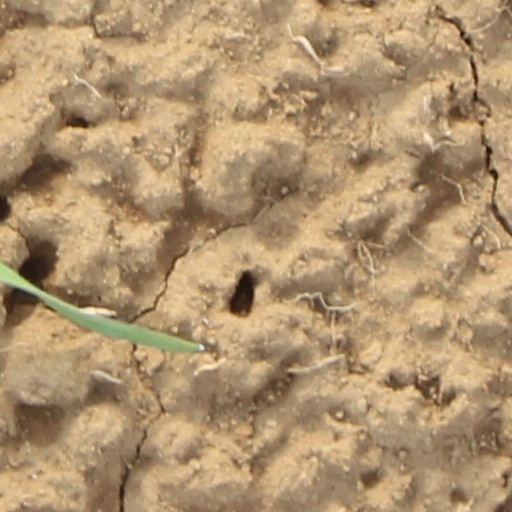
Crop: wheat